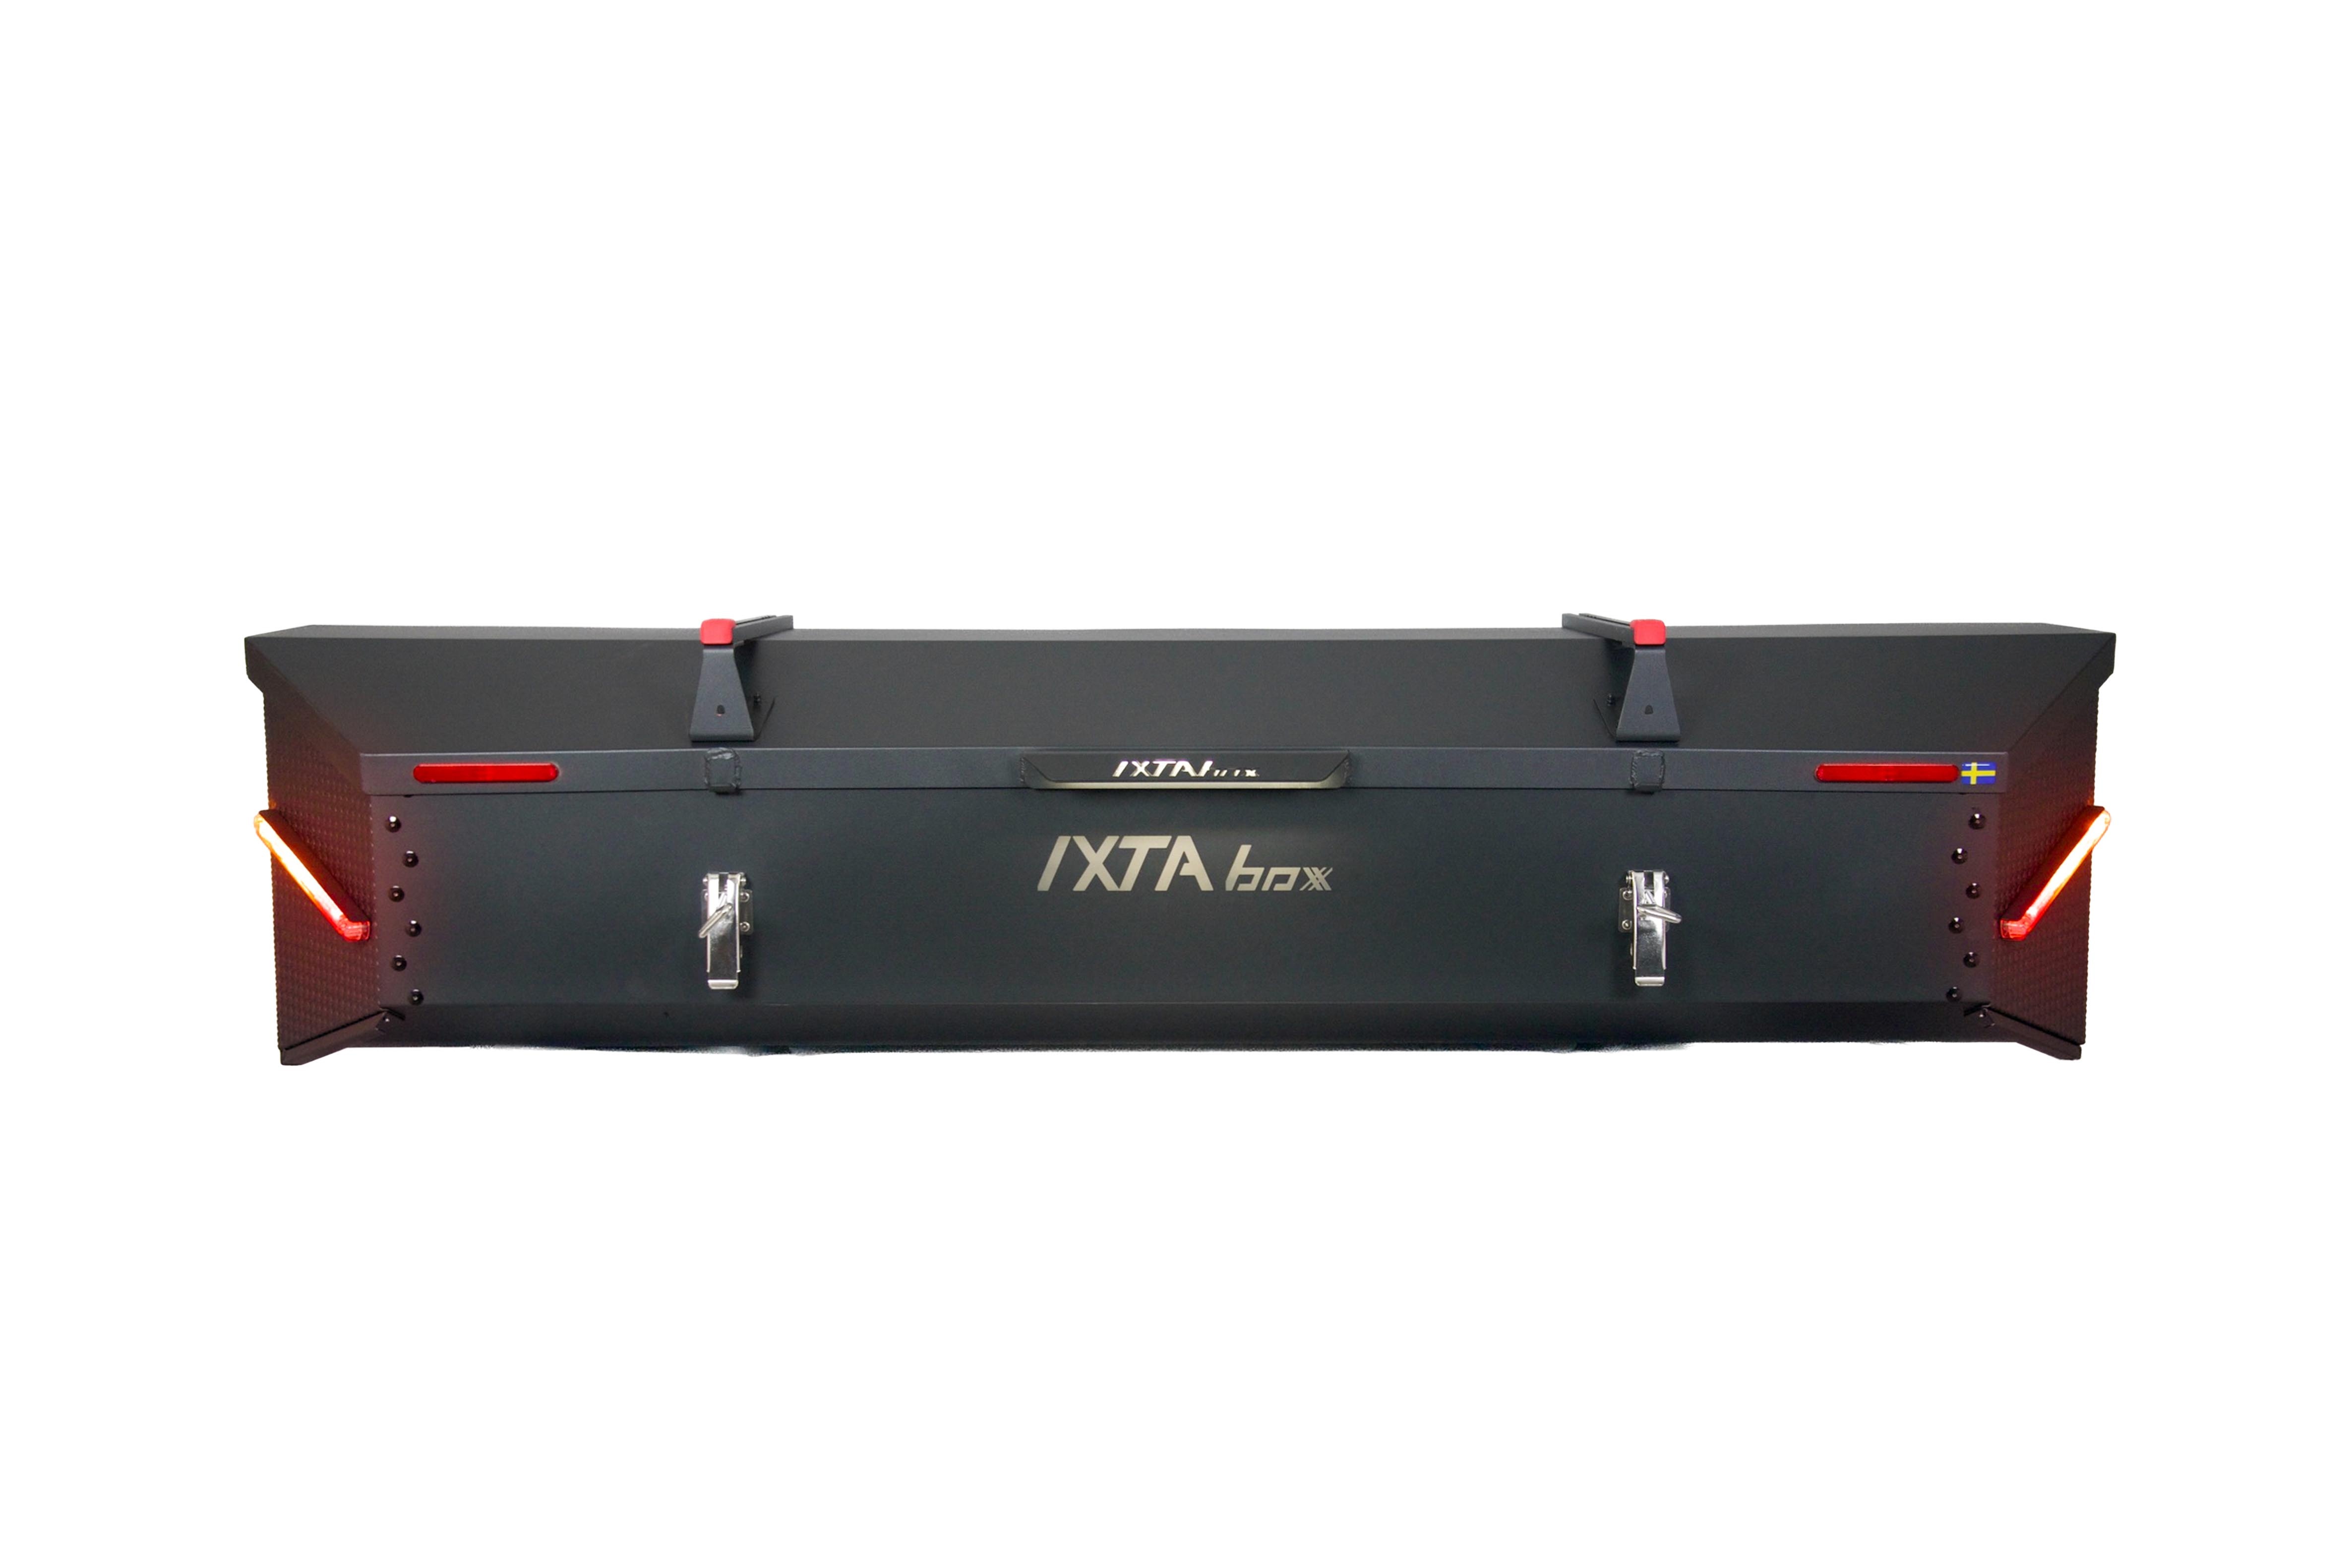
IXTAbox 2025 Pro - 175x42cm // 190x42cm Pro Cargo box
IXTAbox 2025 Pro: Premium Performance, Elevated Design, LED Lighting The IXTAbox 2025 Pro is the ultimate evolution of rear-mounted storage, meticulously designed for those who demand the very best in functionality, durability, and aesthetics. As the proper successor to the IXTAbox 2024, the Pro offers an array of enhanced features, improved materials, and thoughtful details that redefine premium towbar-mounted cargo solutions. Built for Professionals and Adventurers Manufactured in Sweden with sustainable, high-quality materials like saltwater-resistant aluminium and acid-resistant stainless steel, the Pro ensures unmatched strength and longevity. Its sleek new dimensions —available in 175x42 cm (360 litres) and 190x42 cm (390 litres) —maximise storage without compromising aerodynamics, enabling quieter, more efficient drives. Additionally, the Pro Line offers further customisation options to enhance convenience and tailor the box to your specific needs: Structured Lid (+1495 SEK): Crafted from robust cold-rolled aluminium, it offers enhanced scratch and slip resistance, making it ideal for heavy-duty use. It’s perfect for those who frequently carry items on top of the box, such as bikes, or for added durability when pets or people occasionally step on the box during loading and unloading. Foldable Integrated Side Handles (+1295 SEK) : Ergonomically designed handles for easier portability of your IXTAbox. Key Features of the IXTAbox 2025 Pro: Integrated LED Lighting: Bright interior LEDs (6000K) for visibility in any condition. Exterior LEDs for position, brake, and directional signals. New handle-integrated LED for added convenience in low light. Pre-Mounted Rails : Easily secure longer gear, skis, or bike racks with built-in fixation rails. Upgraded Construction: Stronger Stainless Steel Frame for added durability. In-house developed towbar fixation system , designed specifically for IXTAbox and crash-tested at VTI, with an integrated locking mechanism inside the box. Scratch-Resistant Noir100 Coating , combining modern aesthetics with extra protection against wear and tear. Enhanced Design Details: Laser-cut IXTAbox logo handle on the lid. Laser-engraved IXTAbox logo on the front panel. Stylish laser-engraved bolt covers. Reflectors LED lamp protection Every Pro Line IXTAbox comes equipped with thoughtful extras, including rail bumpers (2 pairs in red and grey) , 2 four-digit stainless steel padlocks for lid security, and a 13-pin connector for seamless installation. Choose the IXTAbox 2025 Pro for unmatched quality, style, and versatility—engineered for any adventure. Why Choose the IXTAbox 2025? Both the Pro and Classic Lines boast a host of general improvements over the 2024 models, including: Enhanced Design & Durability: Laser-engraved IXTAbox logos for a modern aesthetic. Stronger supporting structures and reinforced components for better performance. Laser-cut handle Reflectors LED lamp protection (PRO) Scratch-Resistant Noir100 Finish: Combines style with long-lasting protection. New Packaging: Delivered in a sturdy, standing box for secure transportation and easy storage. Available Sizes: Pro: 175x42 cm (360 litres) or 190x42 cm (390 litres). Classic: 175x42 cm (360 litres).
Brand: IXTAbox
Category: Vehicles & Parts > Vehicle Parts & Accessories > Vehicle Storage & Cargo > Motor Vehicle Trailers > Travel Trailers